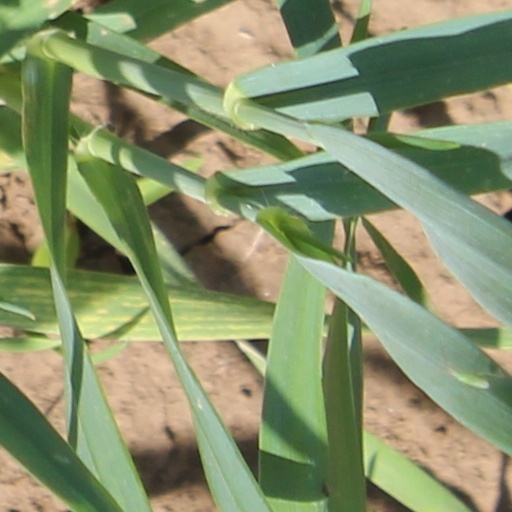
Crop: wheat